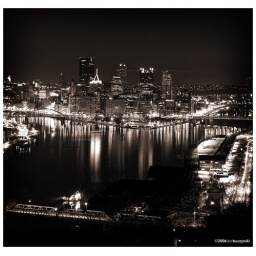
home (pittsburgh in black and white)